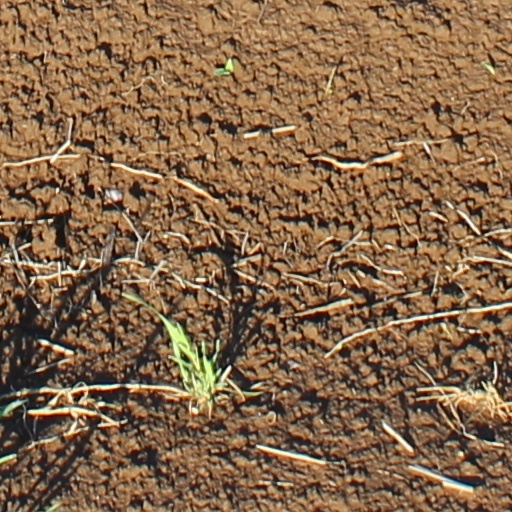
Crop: wheat